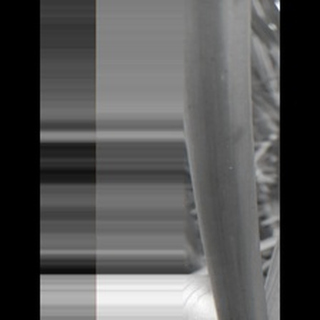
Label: sugarcane_mosaic